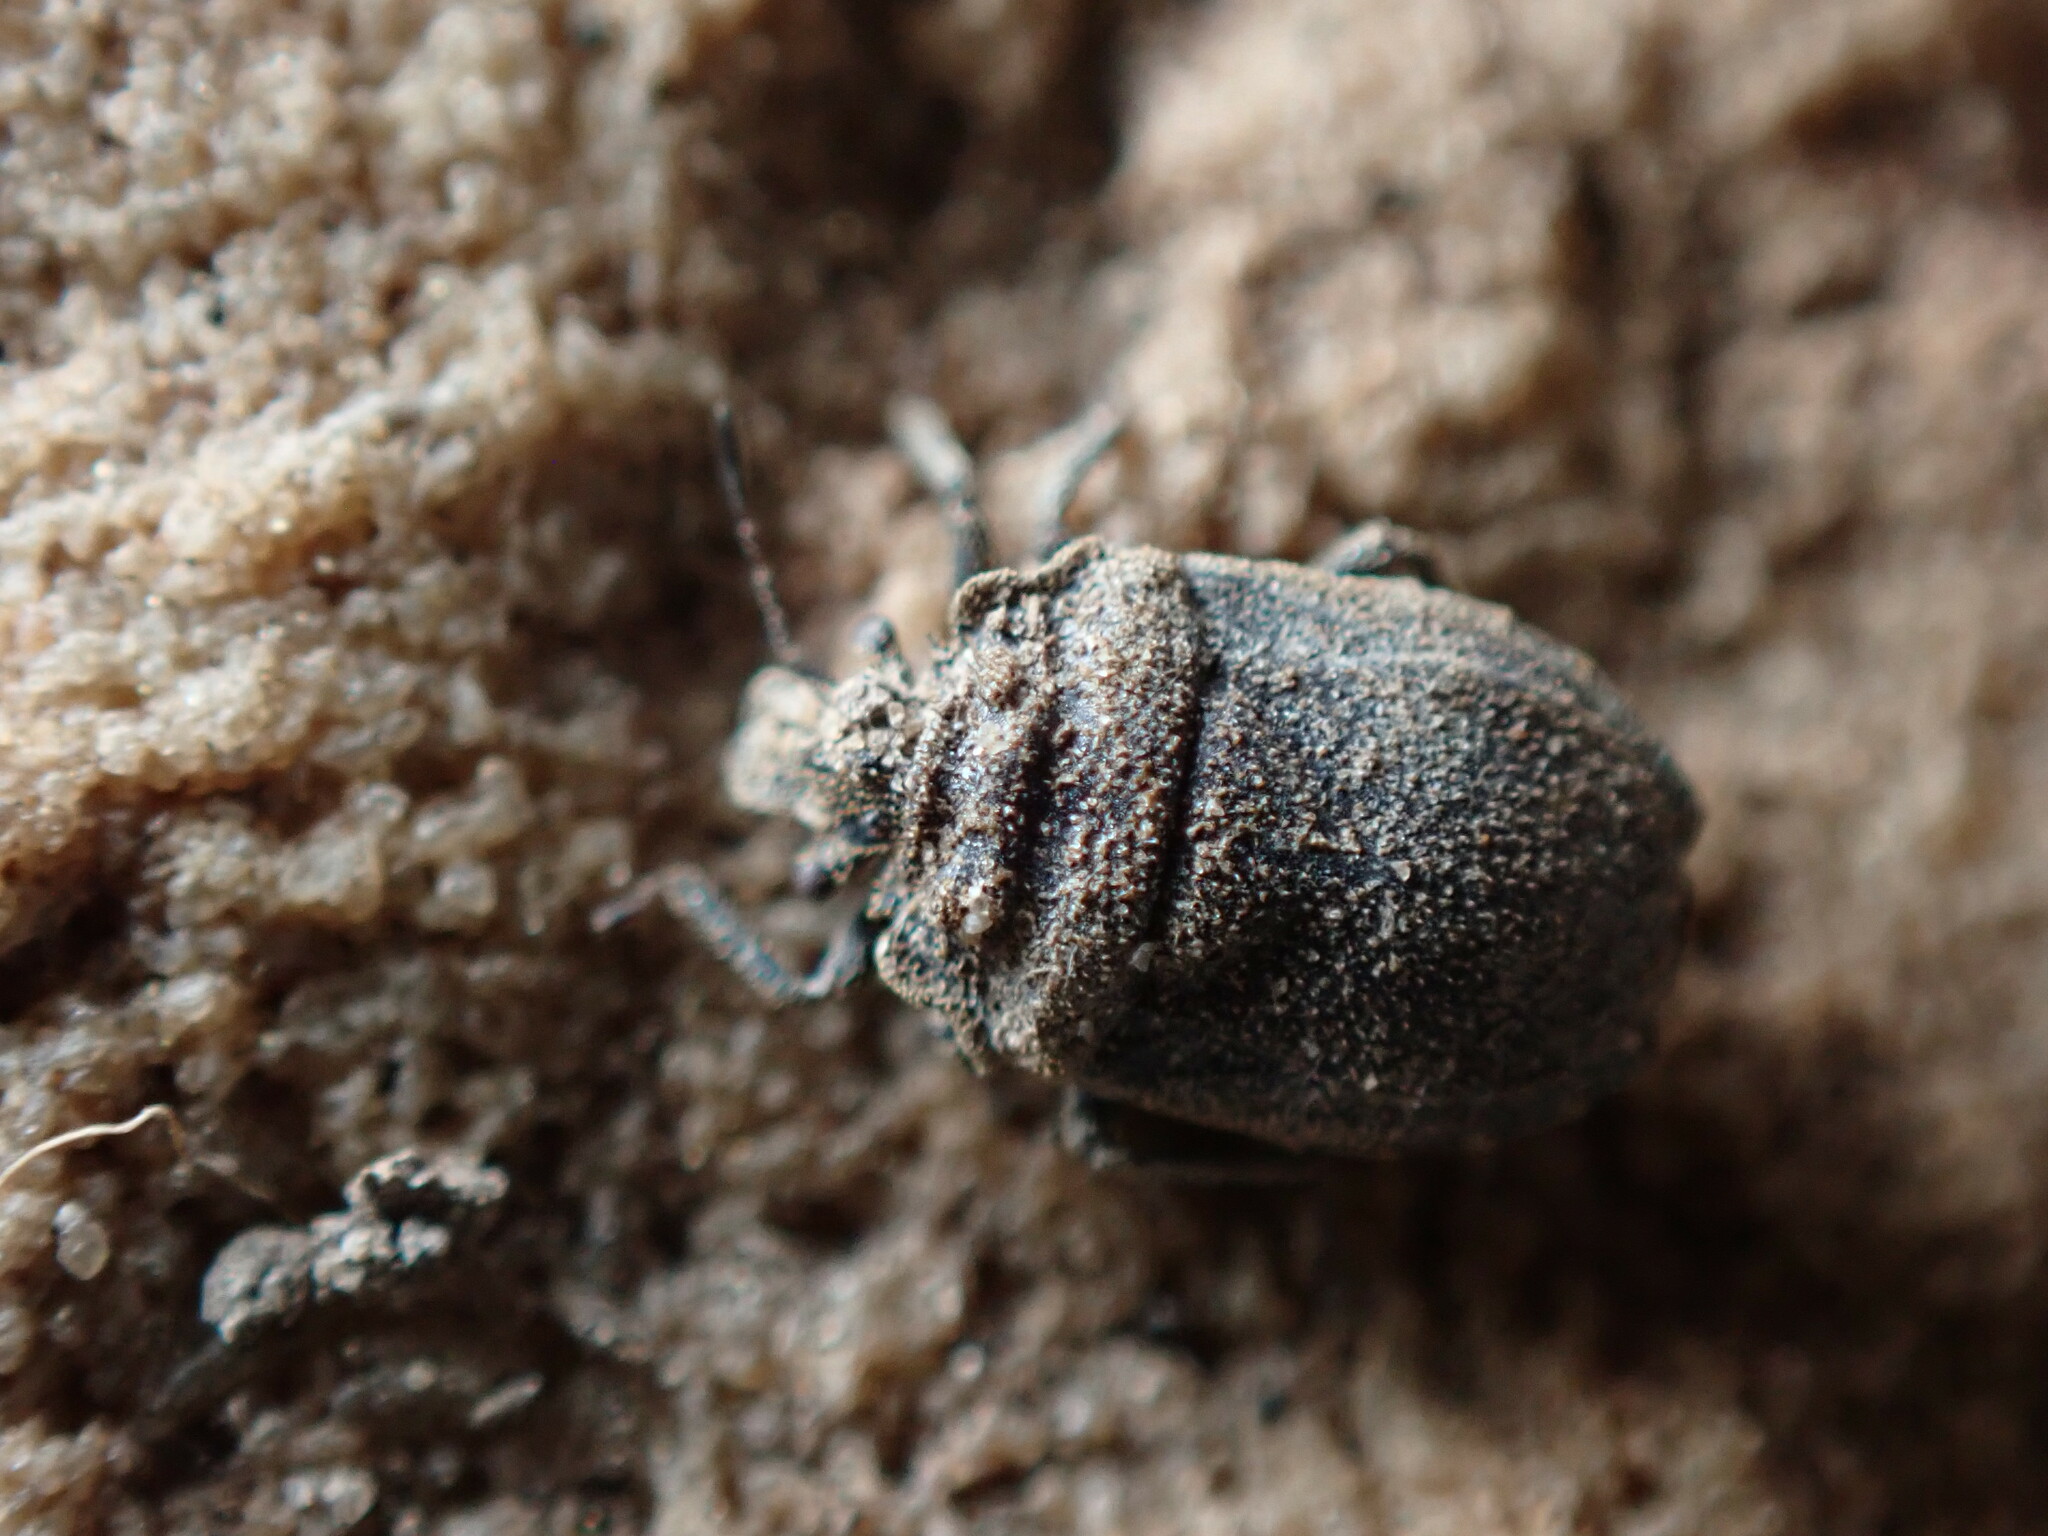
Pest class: stink_bug